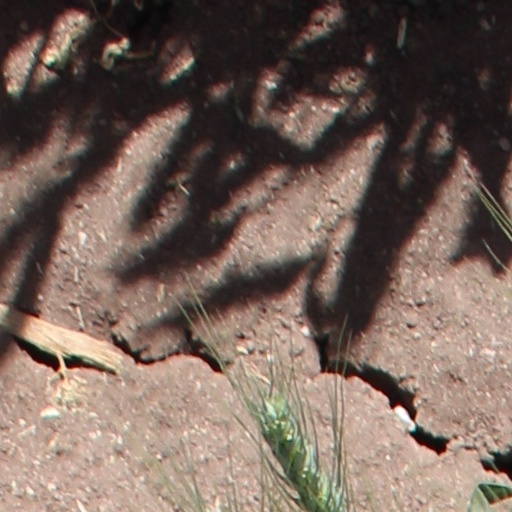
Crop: wheat